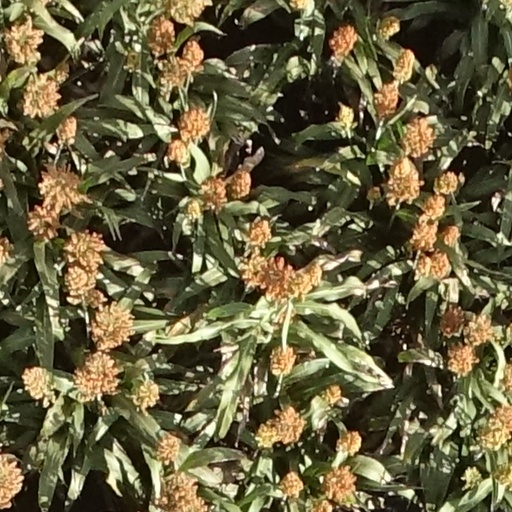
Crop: sorghum